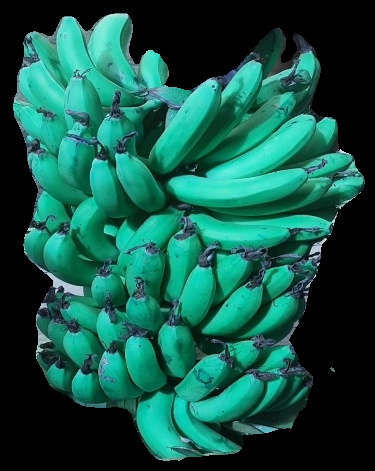
Variety: pachbale
Grade: grade3